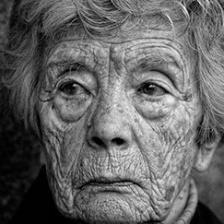
Label: faces